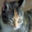
Label: cat